Ottaviano Del Turco

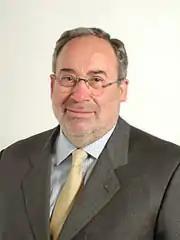
Del Turco in 2001

After a career in trade unionism in the Italian General Confederation of Labour (CGIL), Del Turco rose to the top of Bettino Craxi's Italian Socialist Party (PSI) before it was swept away in the Tangentopoli scandals of 1992–94. Del Turco was the president of the Antimafia Commission from December 1996 to May 2000. He was Minister of Finance in the cabinet led by the then prime minister Giuliano Amato from 2000 to 2001.